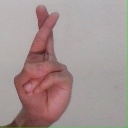
अक्षर: र